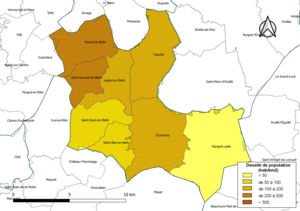
Carte des densités de population (millésimée 2016) des communes de la Communauté de communes d'Orée de Bercé - Bélinois, département de la Sarthe, France. Composition au 1er janvier 2019.
La communauté de communes d'Orée de Bercé - Bélinois est une communauté de communes française, située dans le département de la Sarthe et la région Pays de la Loire. Elle est membre du syndicat mixte du Pays du Mans.